Dao (Chinese sword)

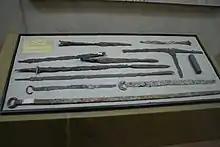
Han dynasty steel ring-headed dao of different sizes (bottom).

The earliest dao date from the Shang dynasty in China's Bronze Age, and are known as "zhibeidao" (直背刀) – straight-backed knives. As the name implies, these were straight-bladed or slightly curved weapons with a single edge. Originally bronze, these weapons were made of iron or steel by the time of the late Warring States period as metallurgical knowledge became sufficiently advanced to control the carbon content. Originally less common as a military weapon than the "jian" – the straight, double-edged blade of China – the dao became popular with cavalry during the Han dynasty due to its sturdiness, superiority as a chopping weapon, and relative ease of use – it was generally said that it takes a week to attain competence with a dao/saber, a month to attain competence with a "qiang"/spear, and a year to attain competence with a "jian"/straight sword. Soon after dao began to be issued to infantry, beginning the replacement of the "jian" as a standard-issue weapon. Late Han dynasty dao had round grips and ring-shaped pommels, and ranged between 85 and 114 centimeters in length. These weapons were used alongside rectangular shields.